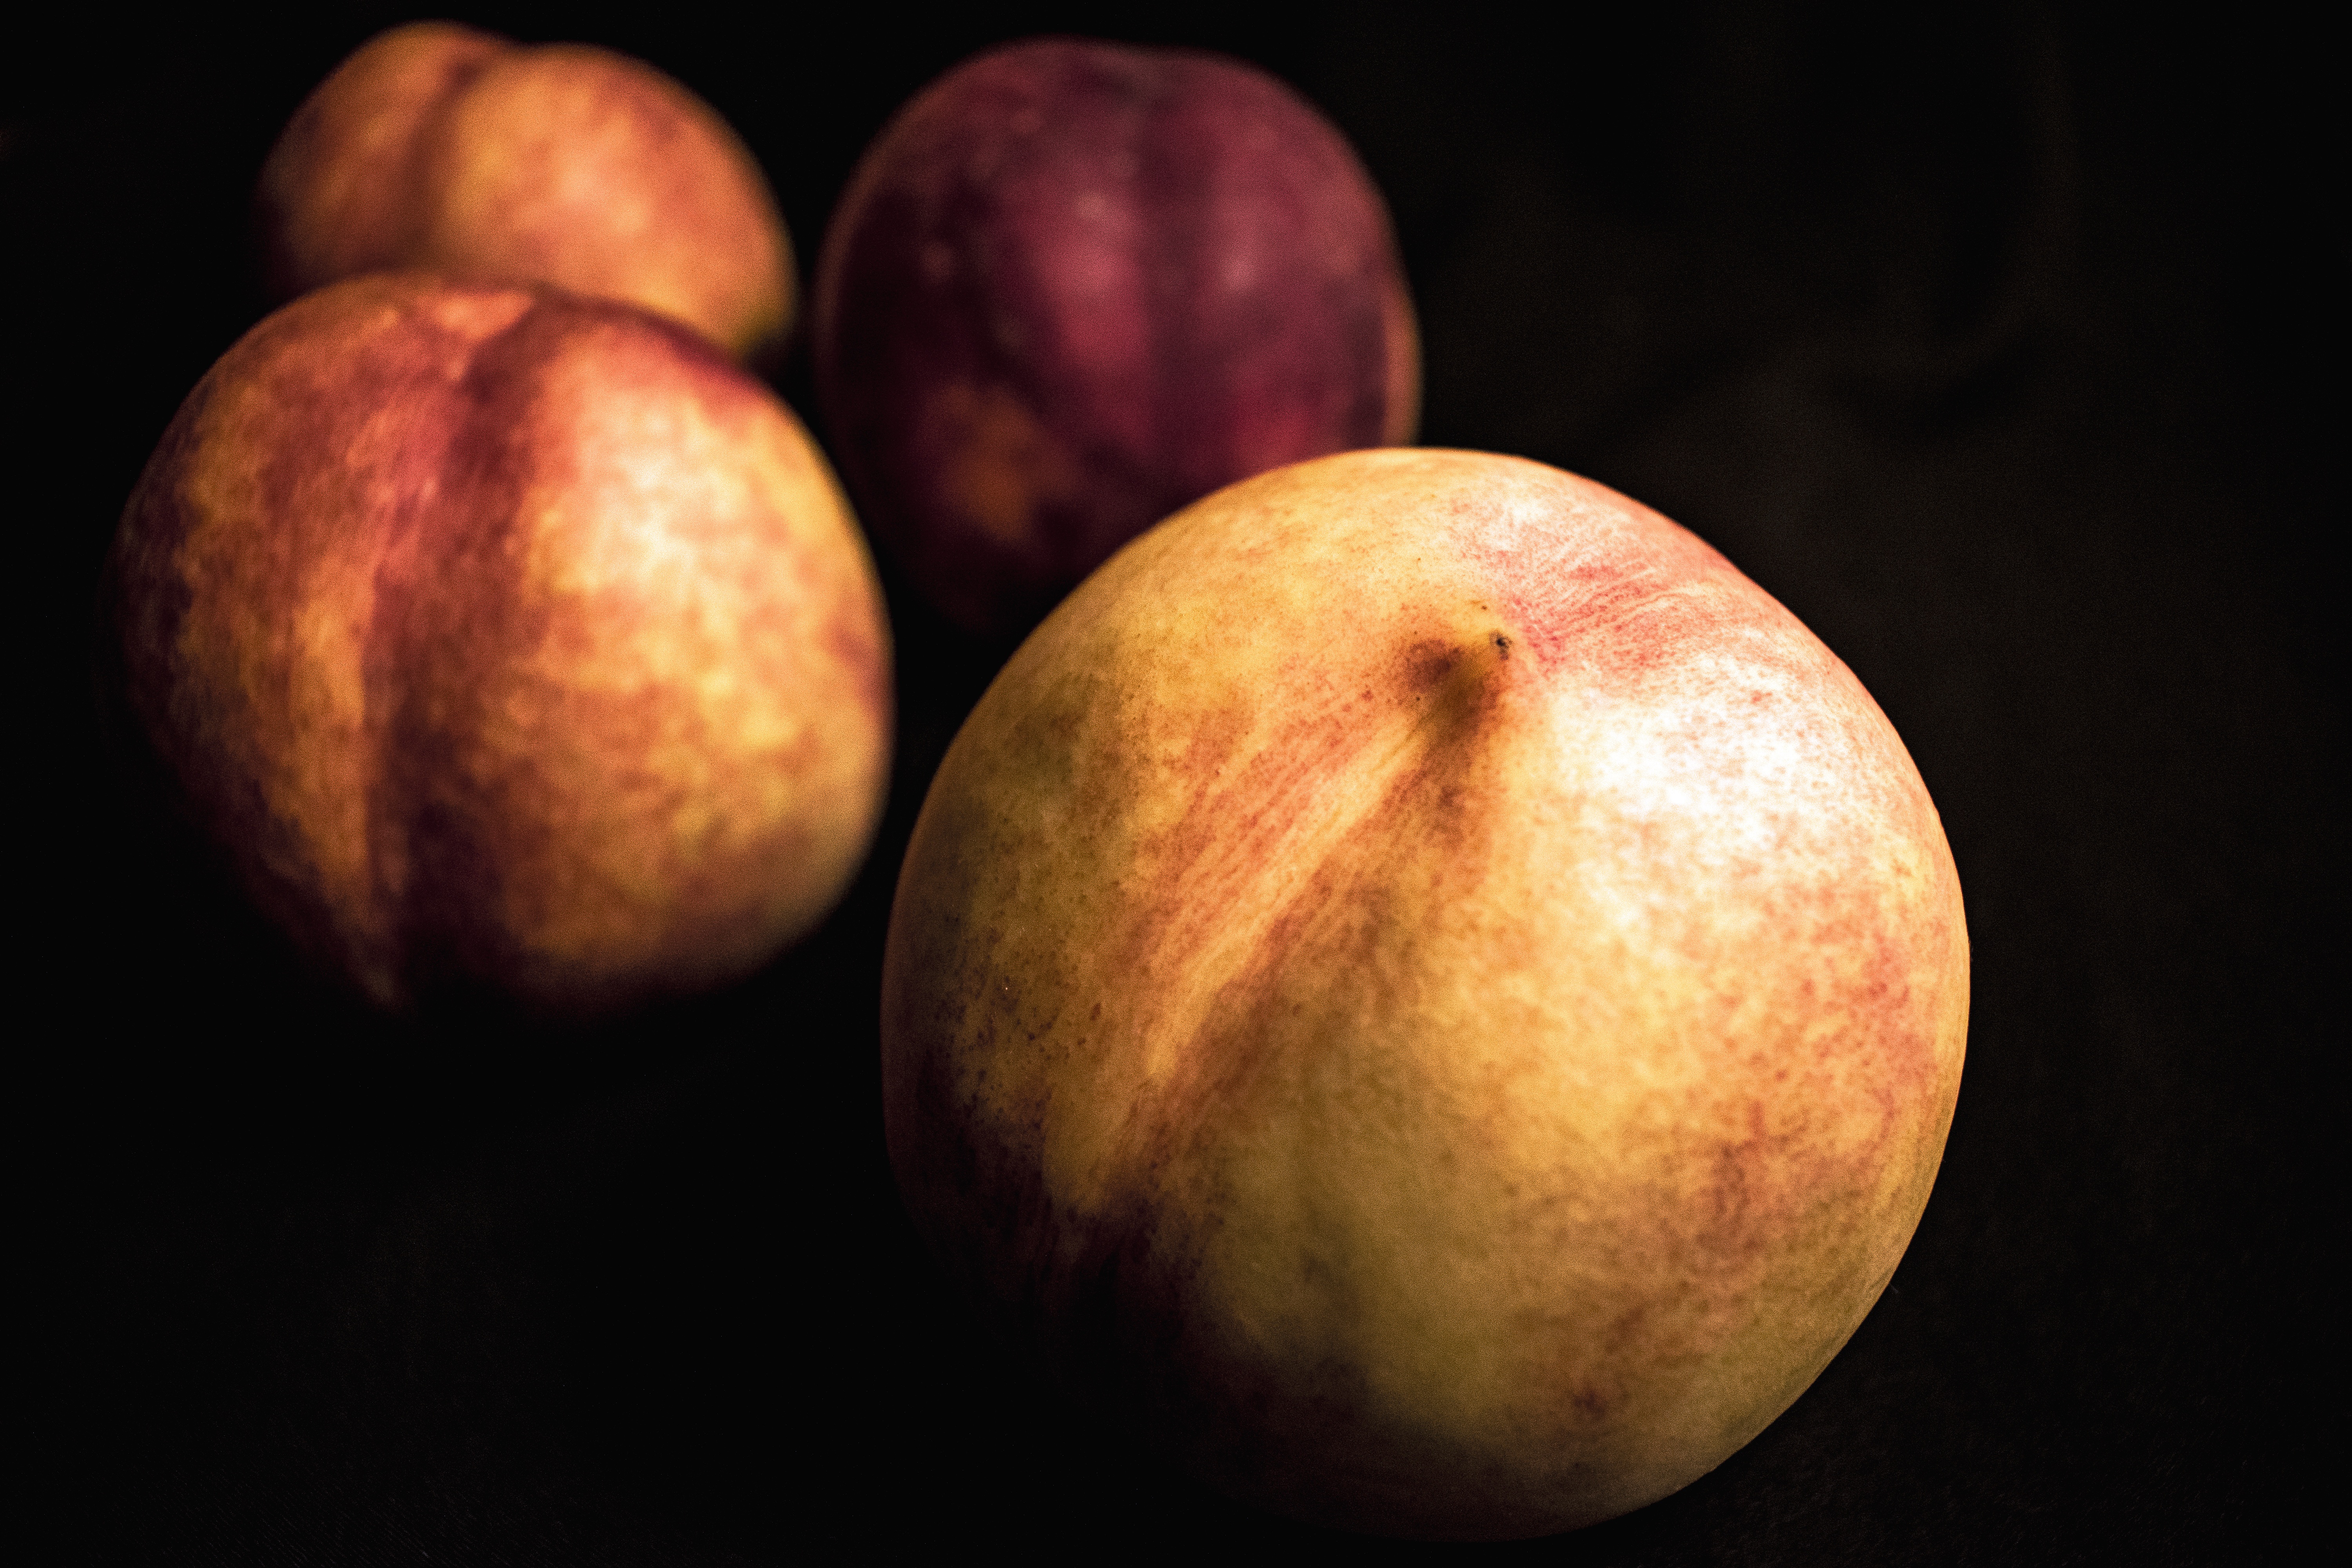
plant, fruit, sweet, food, mediterranean, produce, healthy, peach, nectarines, flowering plant, rose family, pact, fruit season, nectarine, still life photography, land plant